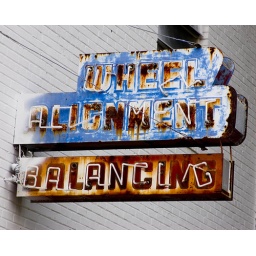
Old sign in Tulsa on 11th street between Utica and Peoria.